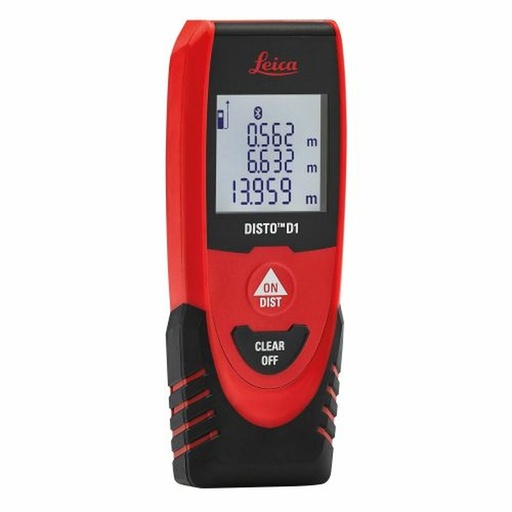
Telemeter Leica Geosystems Disto D1 0,2-40 M
If you like to take care of every detail in your home and own the latest products that will make your life easier, purchase Telemeter Leica Geosystems Disto D1 0,2-40 M at the best price. Type: Telemeter/Telescope Battery operated: Yes Precision: ± 2,0 MM Voltage: 1,5 V Number of batteries: 2 Range: 0,2-40 M 40 m IP rating: IP54 Battery type: AAA Connectivity: Bluetooth Bluetooth 4.0 Compatible: Android, iOS Functions: Automatic shutdown Includes: Rechargeable lithium battery Characteristics: Digital LED display General Product Safety Regulations information: LEICA GEOSYSTEMS, S.L. C/ Nicaragua 46, 5º 4 08029 - BARCELONA +491738646105 info.comercial@leica-geosystems.com www.leica-geosystems.com/
Brand: Leica Geosystems
Category: Hardware > Tools > Measuring Tools & Sensors > Distance Meters